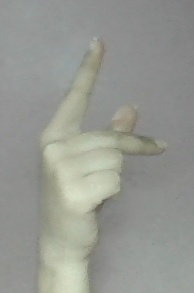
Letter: dha